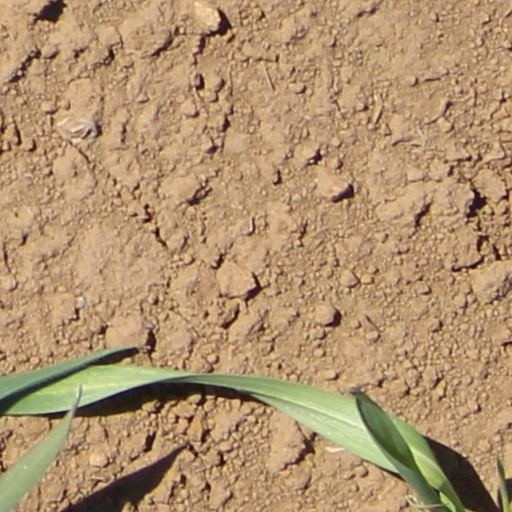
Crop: wheat